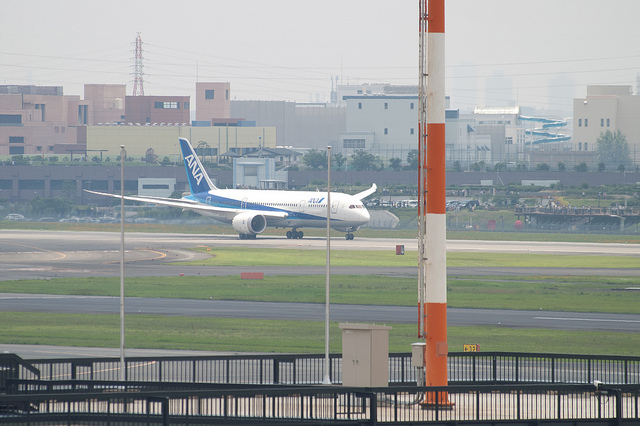
user: Given an image and a question. Answer the question in a short answer. Question: What possible events is the aircraft in the picture engaged in? Short Answer:
assistant: taxi